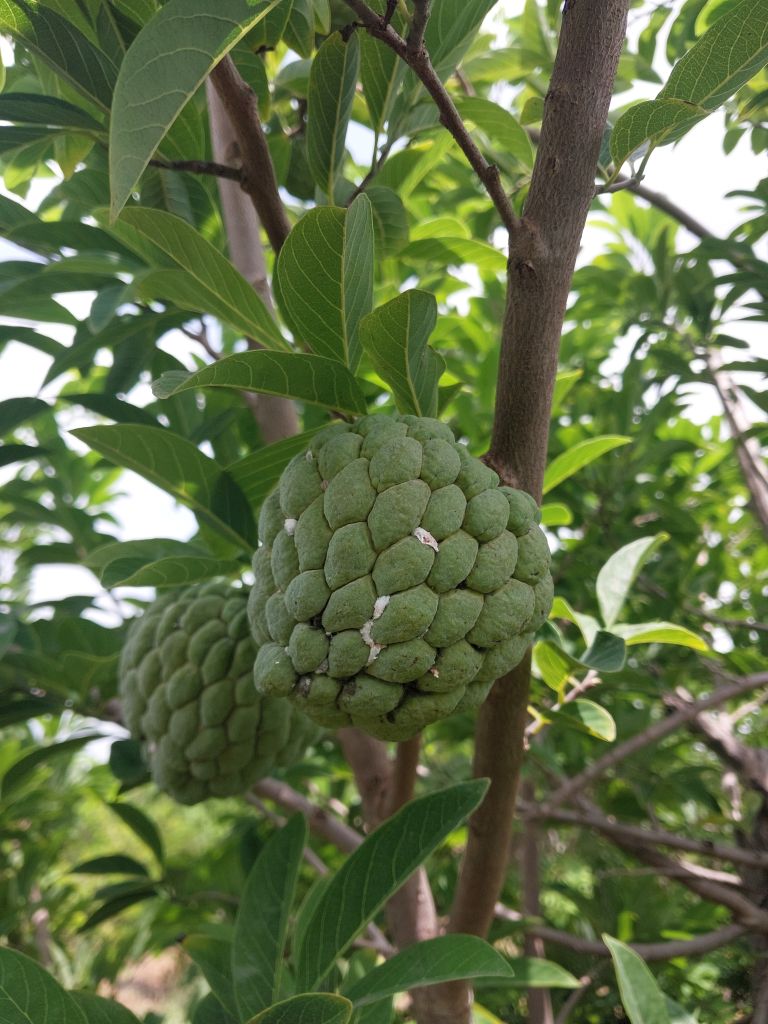
Disease label: Mealy Bug